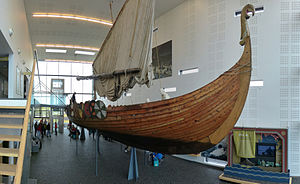
Víkingaheimar
Íslendingur, en rekonstruktion af Gokstadskibet.
Víkingaheimar eller Vikingeverden er et kulturhistorisk museum i Njarðvík, Reykjanesbær på Island lidt uden for Reykjavik, der beskæftiger sig med